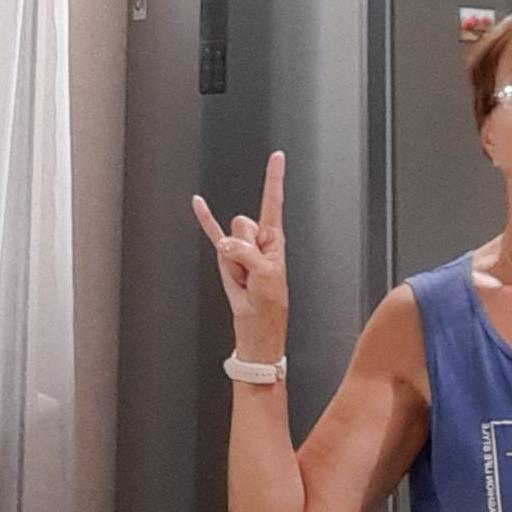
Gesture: rock